Cumbria

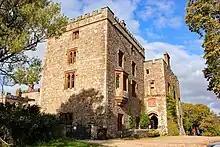
Muncaster Castle

Barrow and Carlisle United are the only professional football teams in Cumbria. Carlisle United attract support from across Cumbria and beyond, with many Cumbrian "ex-pats" travelling to see their games, both home and away.